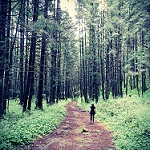
Scene: Outdoor